Șomcuta Mare

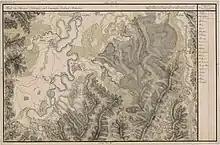
Șomcuta Mare on the Josephine Map of Transylvania

The exact founding date of Șomcuta Mare is unknown; however, it is first mentioned in 1319 as part of "Cetatea de piatră" (Stone Fortress) realm. In the 14th century, the locality, along with the Chioar Domain enters the possession of Romanian voivodes (rulers) of the Voivodeship of Maramureș. As of 1566, the Chioar Domain is divided in 12 voivodeships, of which those led by voivode Dan Butean are administered from Șomcuta Mare, covering 14 villages. In the year of 1599 Șomcuta Mare along with the remaining Chioar Domain is transferred to the rule of Mihai Viteazul.